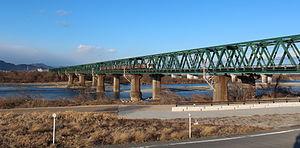
La ligne principale Tōkaidō est une ligne ferroviaire importante des Japan Railways, au Japon. Elle relie Tokyo à Kobe sur une distance de 590 km. La ligne doit son nom au Tōkaidō, l'axe de circulation historique entre Tokyo, Kyoto, Osaka et Kobe.